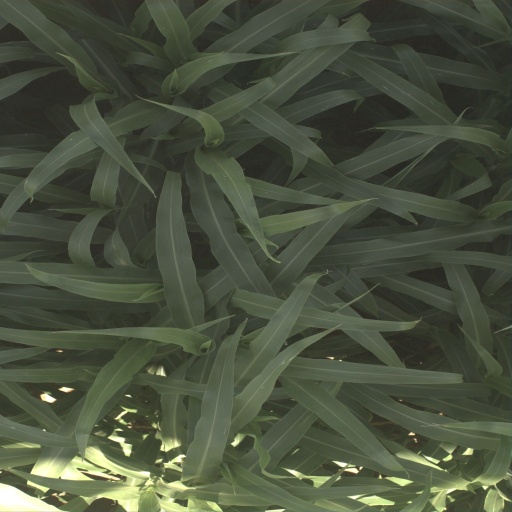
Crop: sorghum